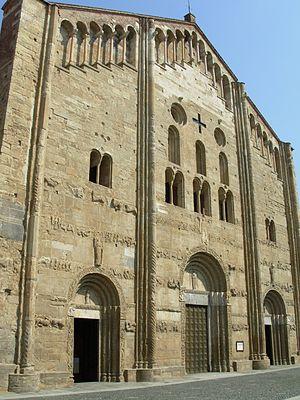
L'art roman lombard, ancien nom du premier âge roman, est un courant artistique d'Europe occidental dont certaines formes caractéristiques sont apparues en Lombardie au début du XIᵉ siècle.
Pavie est une ville de la province du même nom en Lombardie.